Iōtorishima

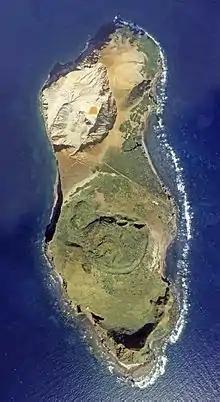
Aerial view of the Island.

Iotourishima is located 65 km west of Tokunoshima Island. On exceptionally clear days, Iōtorishima can be seen from the west coast of Tokunoshima.